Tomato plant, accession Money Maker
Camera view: bottom (45 deg); turntable rotation: 150 degrees
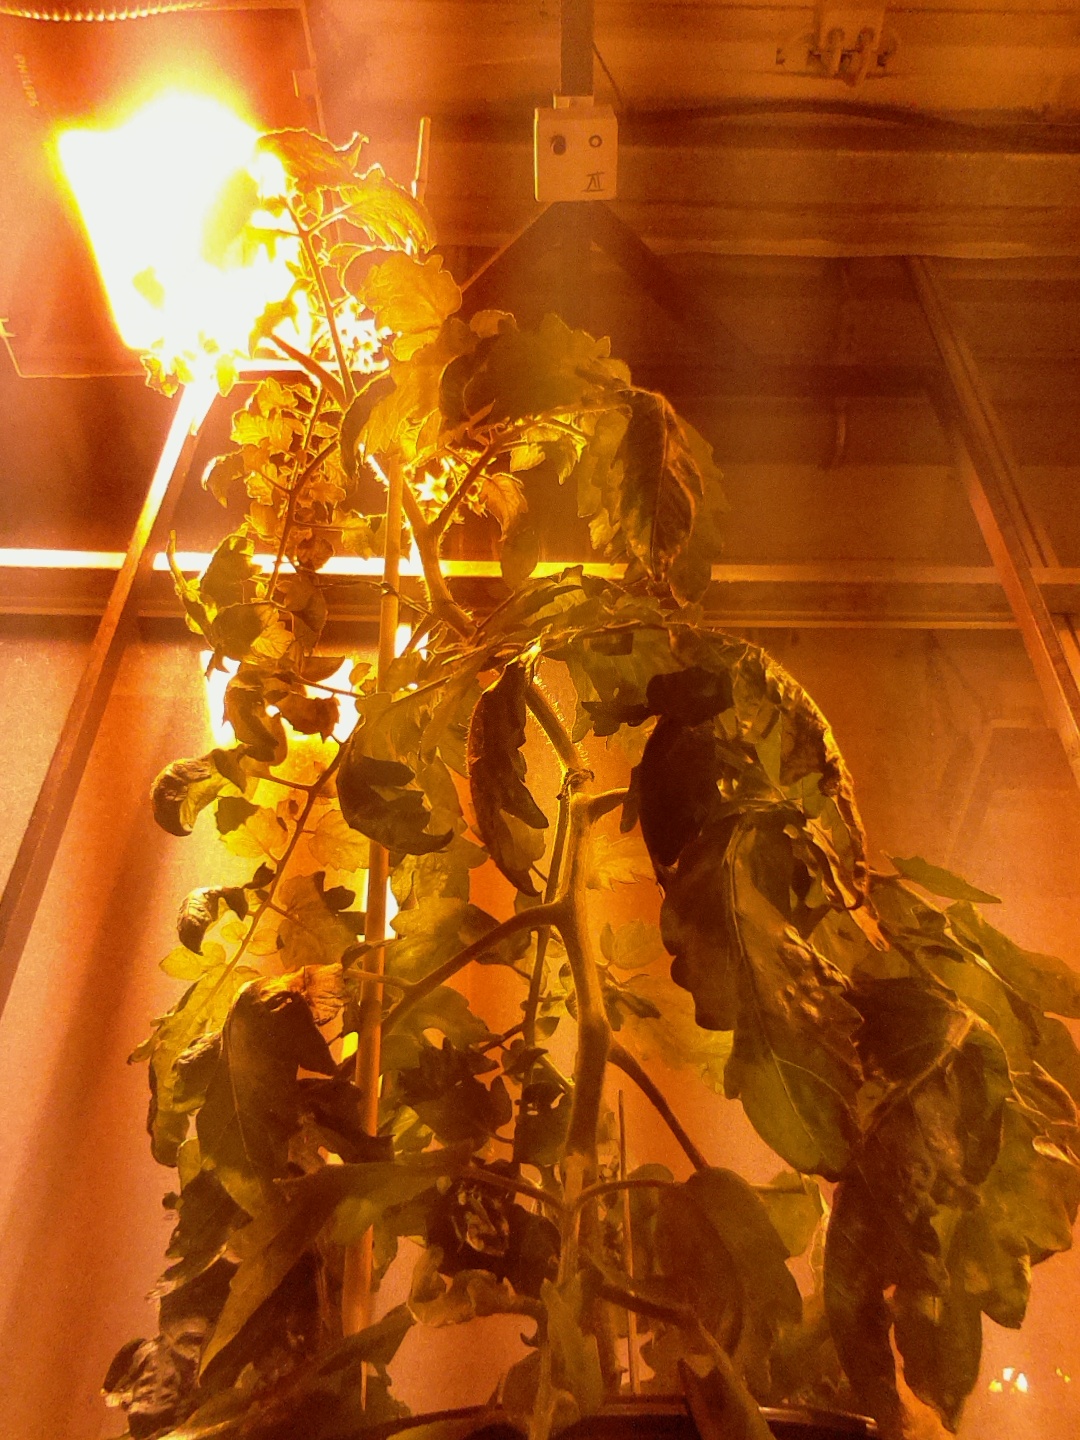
BBCH growth stage 68: Full flowering, 80%-90% of flowers open, more petals falling